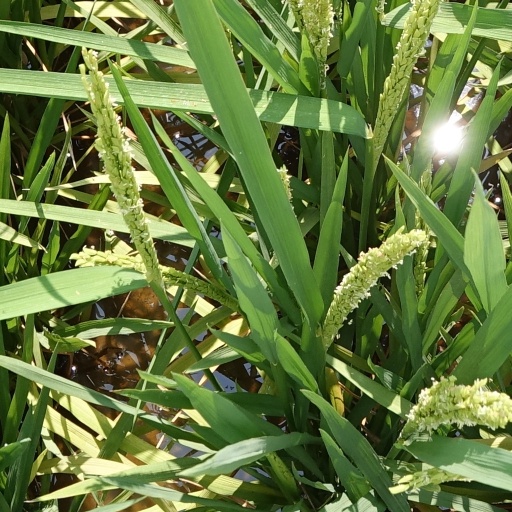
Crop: rice